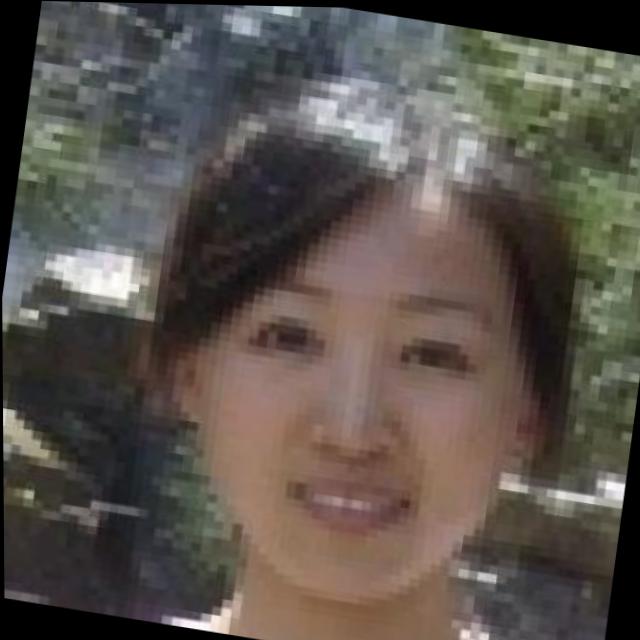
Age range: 21-44